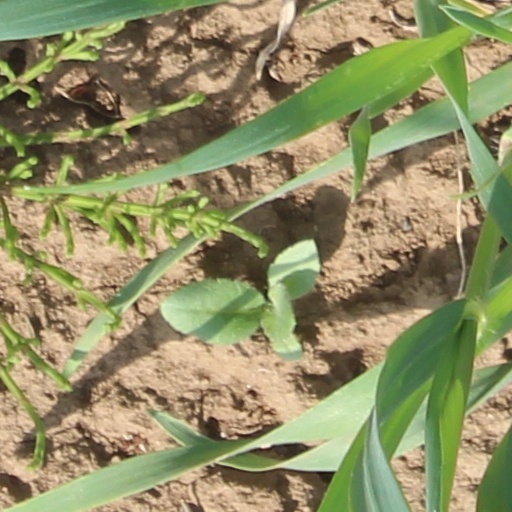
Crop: wheat